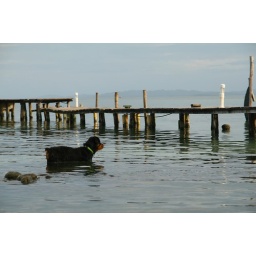
dog in the water